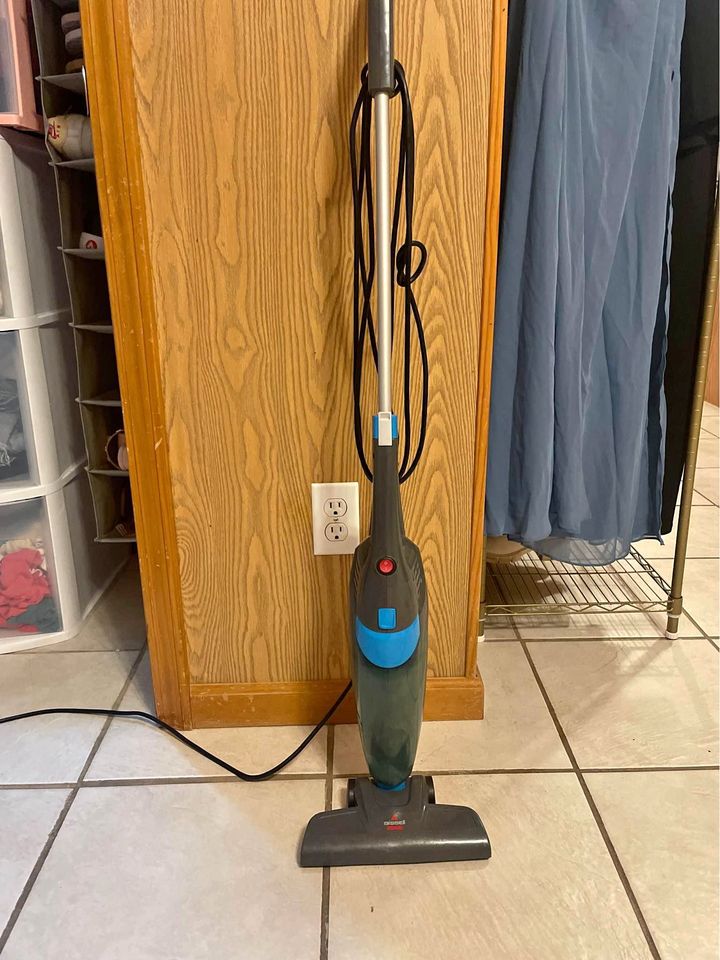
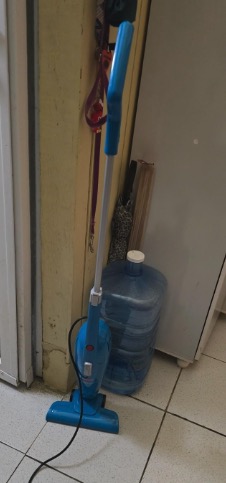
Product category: items_vacuum
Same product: no